Biswanath Somadder

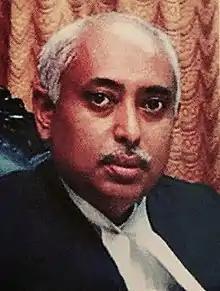

Biswanath Somadder (born 15 December 1963) is an Indian judge, presently serving as Chief Justice of Sikkim High Court. He is a former Chief Justice of Meghalaya High Court and former judge of Allahabad High Court and Calcutta High Court. He has also served as Acting Chief Justice of the Calcutta High Court.